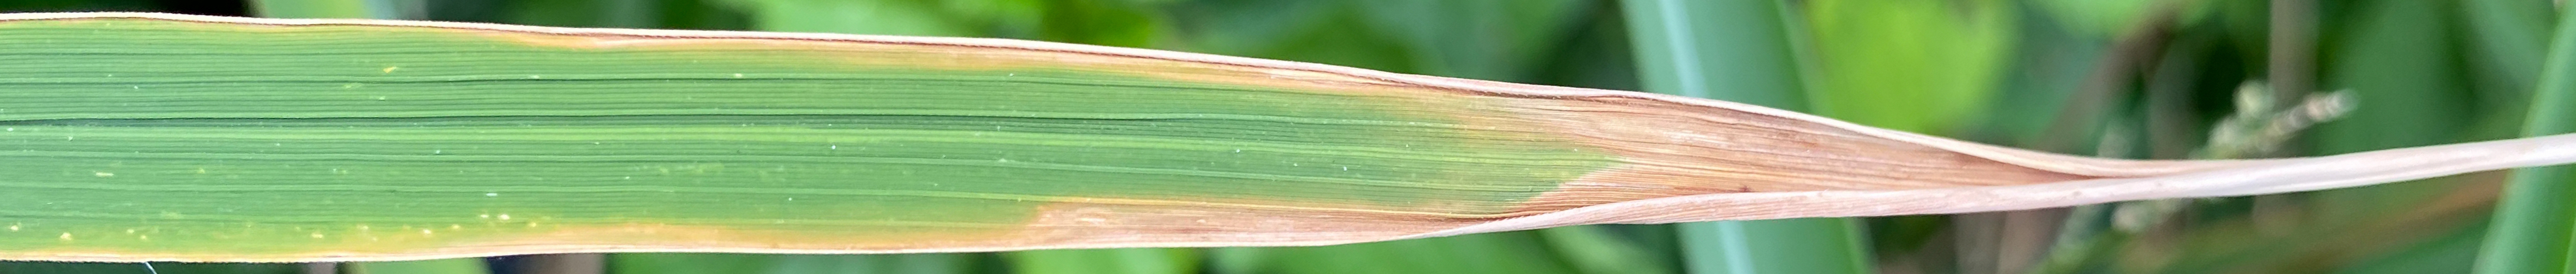
Nhãn: P